COVID-19 pandemic in Oregon

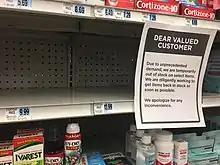
Empty latex glove shelves at a Rite Aid in downtown Portland

On February 28, 2020, Governor Kate Brown created a coronavirus response team "tasked with coordinating state- and local-level preparations for an epidemic" of coronavirus in Oregon. "[C]omposed of directors or other representatives of 12 state agencies," the response team will "keep the governor posted on the coronavirus situation internationally and give her advice on how to protect the public."